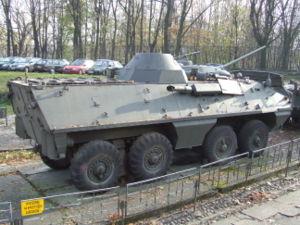
L'OT-64 SKOT est un véhicule blindé de transport amphibie, développé conjointement par la Pologne et la Tchécoslovaquie jusque dans les années 1960.